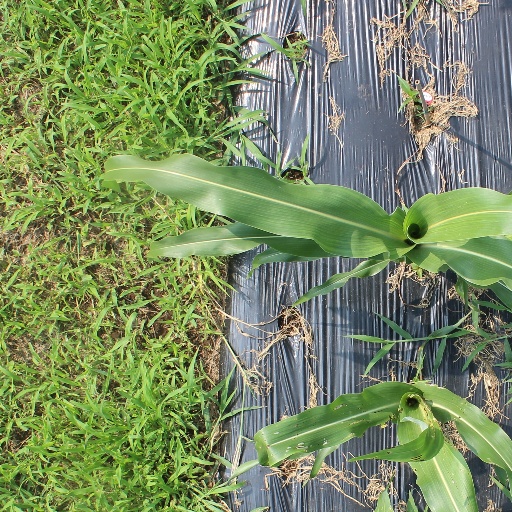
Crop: sorghum